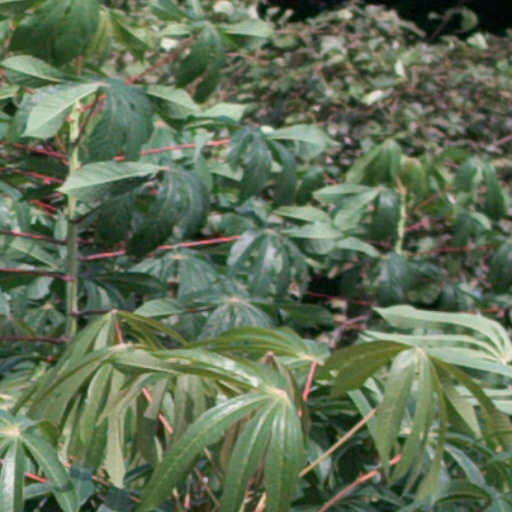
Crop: cassava